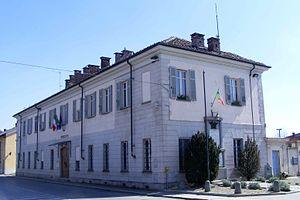
Cercenasco est une commune italienne de la ville métropolitaine de Turin dans la région Piémont en Italie.